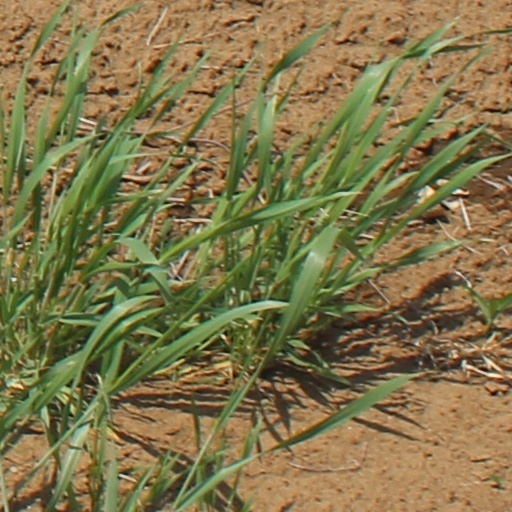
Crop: wheat